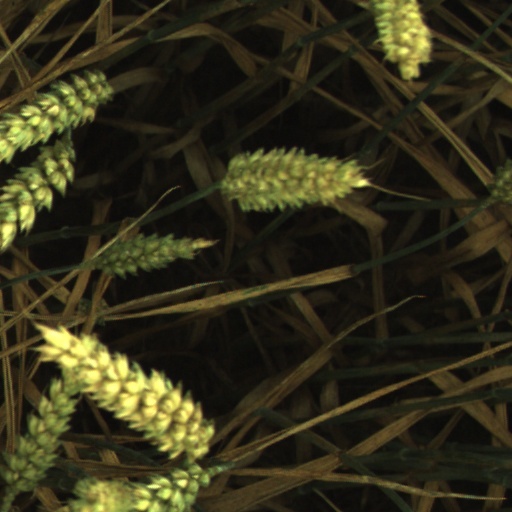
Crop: wheat